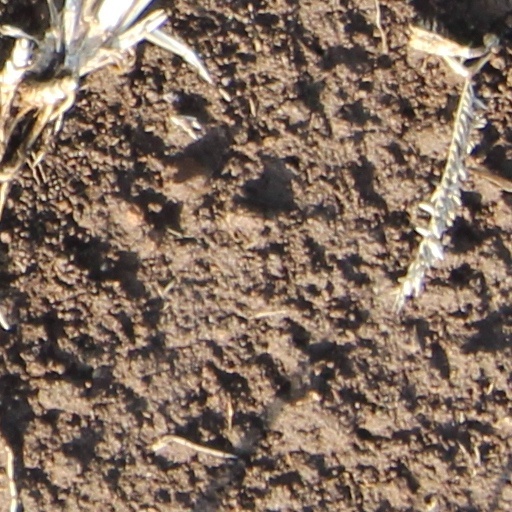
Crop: wheat